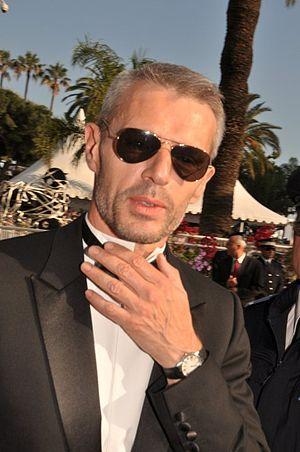
Lambert Wilson au festival de Cannes
Des hommes et des dieux est un film dramatique français réalisé par Xavier Beauvois, inspiré librement de l'assassinat des moines de Tibhirine en Algérie en 1996. Le film retrace la vie quotidienne des moines et leurs interrogations face à la montée de la violence durant les mois précédant leur enlèvement lors de la guerre civile algérienne.